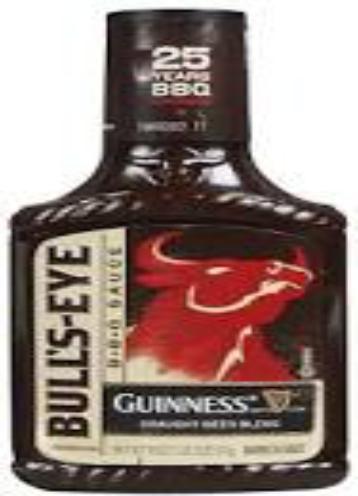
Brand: Bulls-Eye Barbecue
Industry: Food